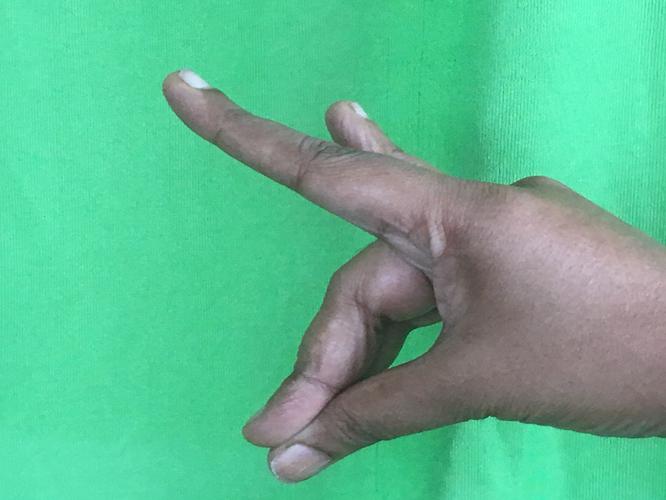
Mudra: Simhamukham
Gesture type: single_hand